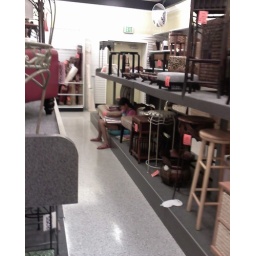
Little girl in a Ross Dress For Less, taking some time in the chair display to read a good book.